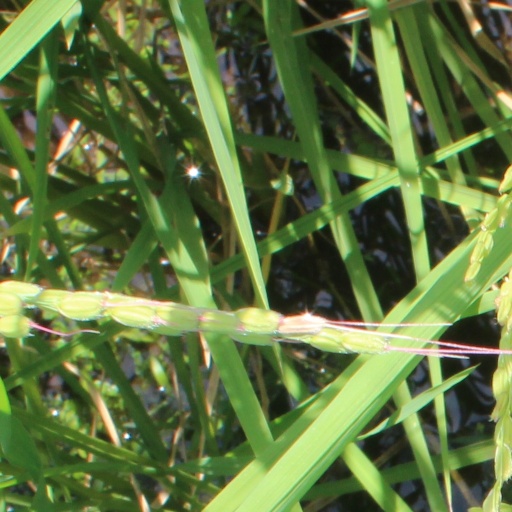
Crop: rice